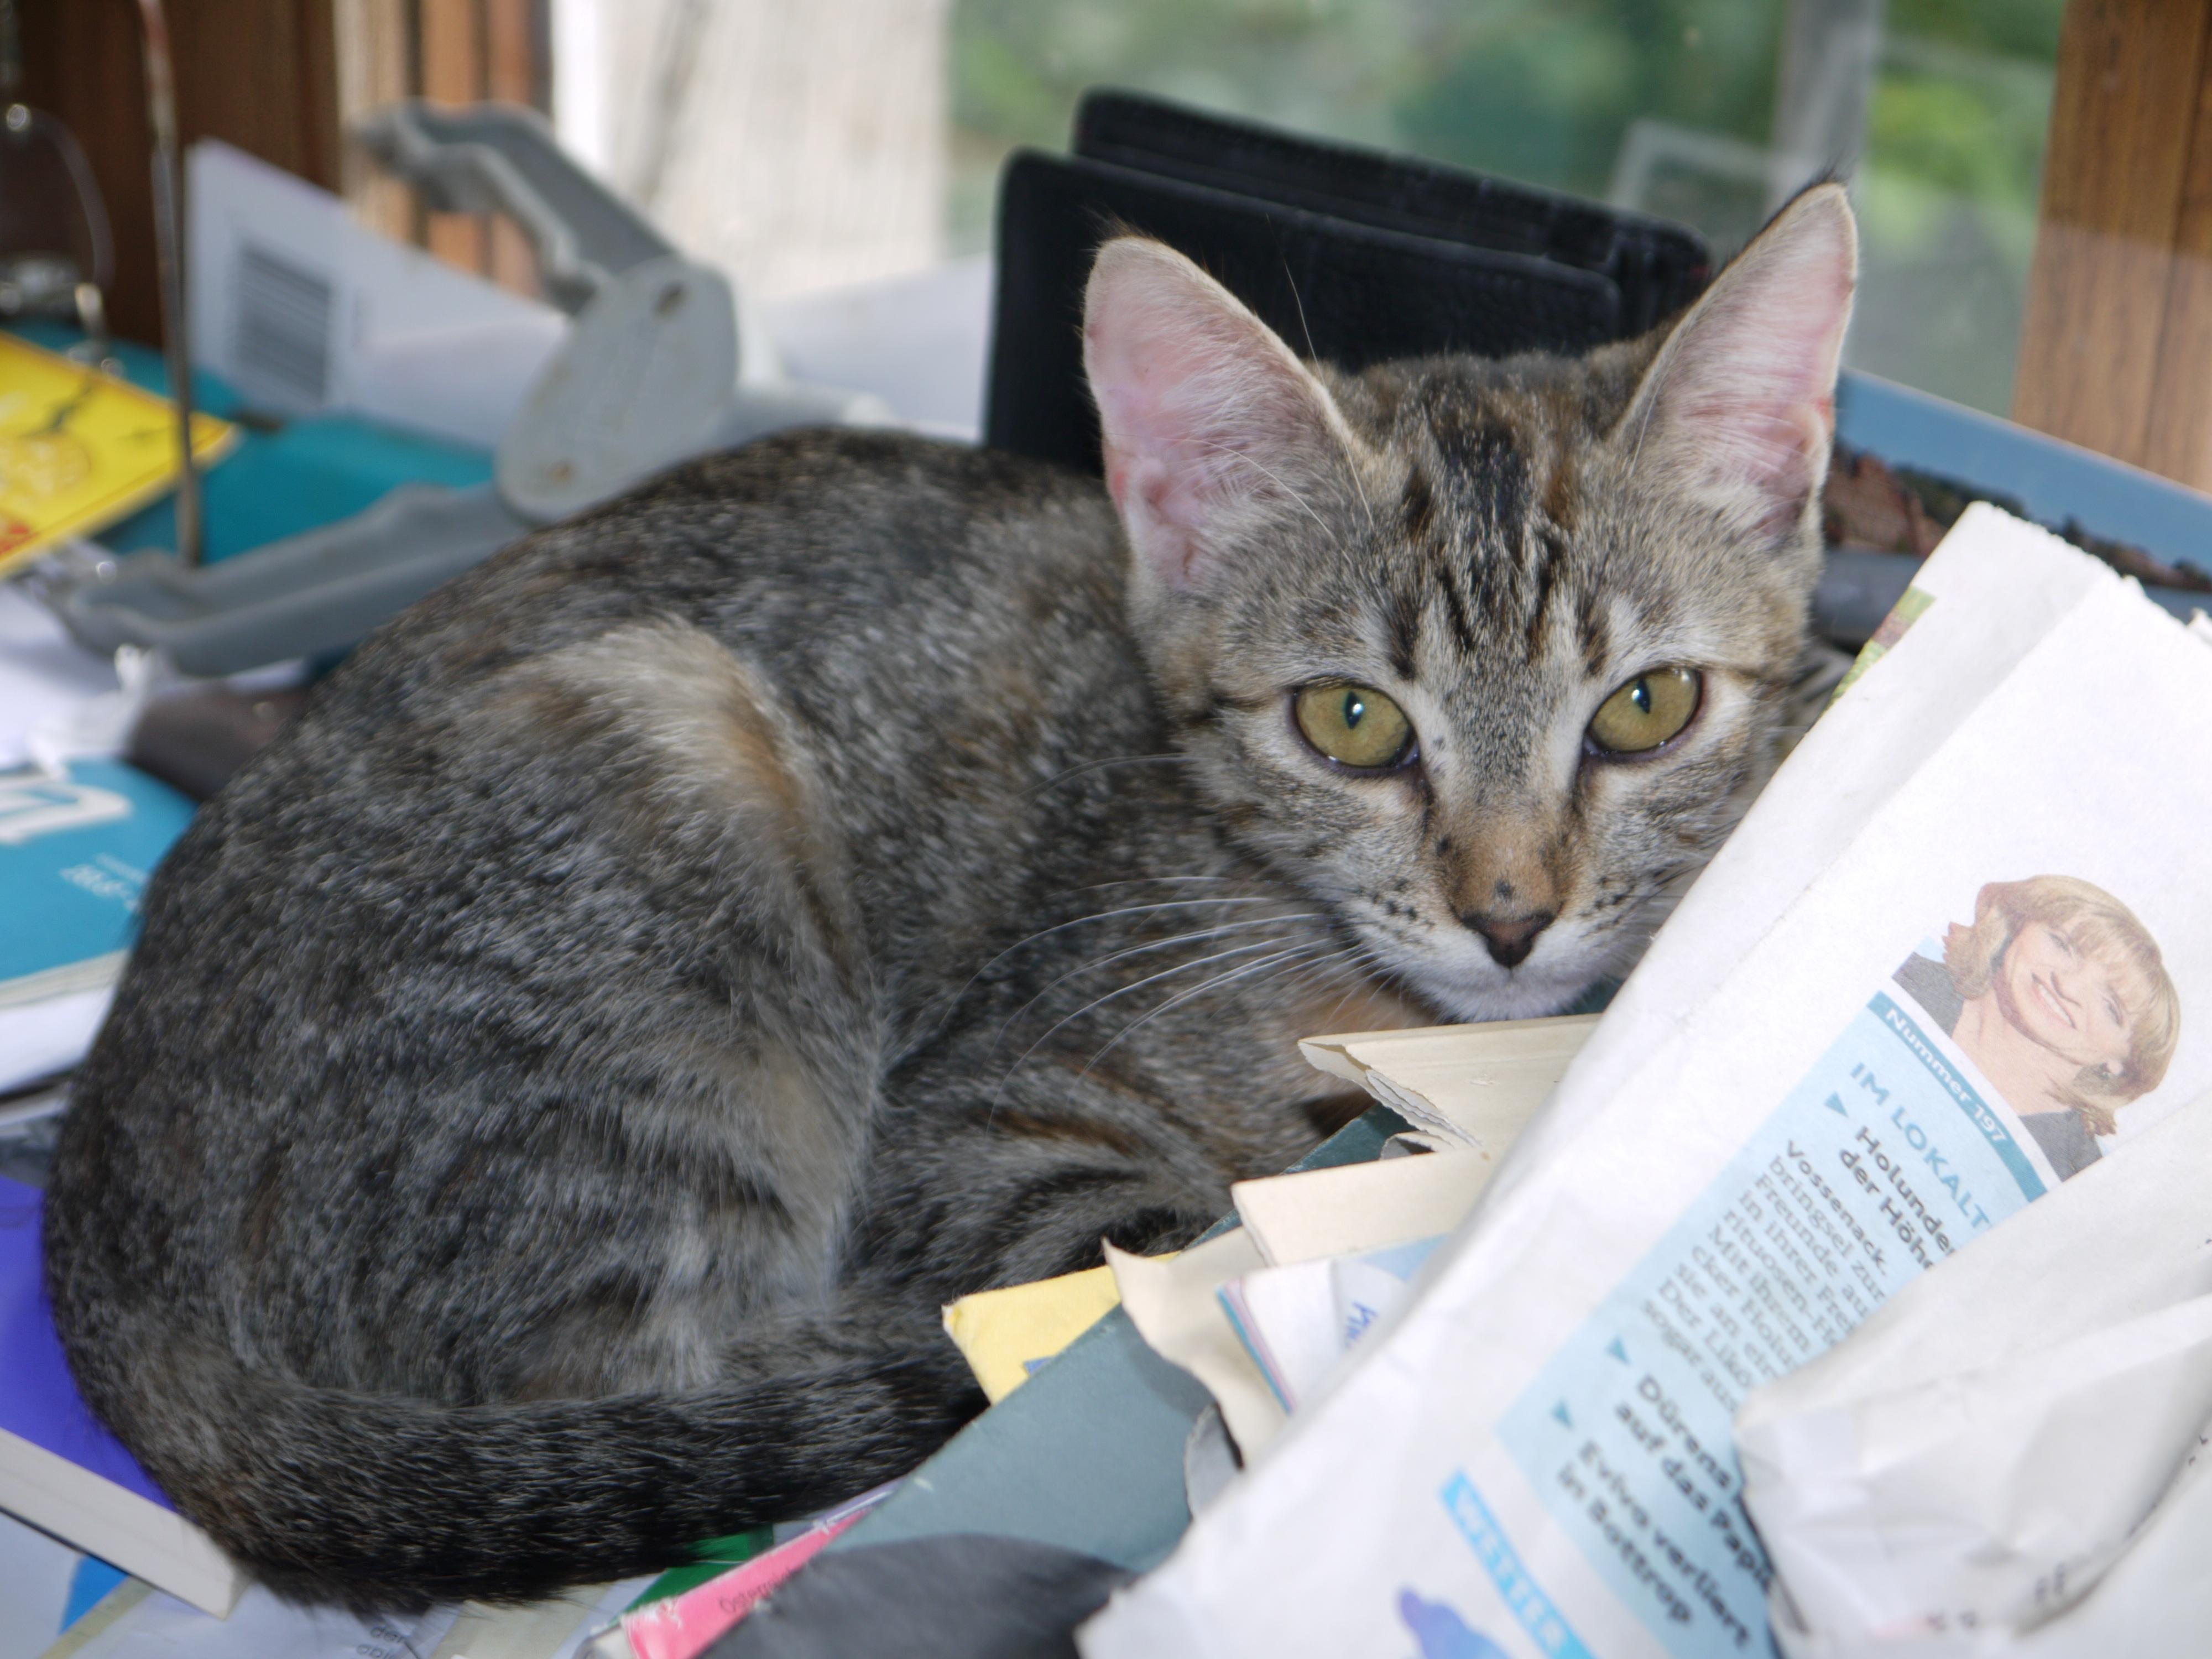
cute, cat, mammal, baby, whiskers, grey, vertebrate, hiding place, tabby cat, european shorthair, small to medium sized cats, cat like mammal, domestic short haired cat, pixie bob